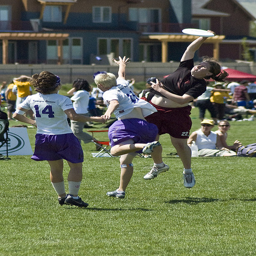
A group of girls in the grass with a frisbee.
Three boys are playing Frisbee in a park.
A group of people playing frisbee in a field
a couple of people are playing with a disk in a field
A group of people having a picnic and playing frisbee on a grassy area.